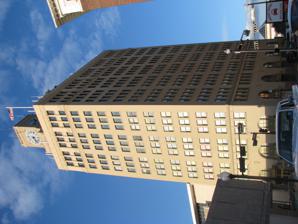
Building: San Jacinto Building
Country: United States of America
Year built: 1922
Office building in Beaumont, Texas United States historic place San Jacinto Building U.S. Historic district Contributing property The building in 2010 Location 595 Orleans St., Beaumont, Texas Coordinates 30°4′55.5″N 94°5′53.5″W / 30.082083°N 94.098194°W / 30.082083; -94.098194 Area less than one acre Built 1921 Architect Sanguinet, Staats, and Gottlieb Architectural style Classical Revival Part of Beaumont Commercial District ( ID78002959 ) Designated CP April 14, 1978 The San Jacinto Building in Beaumont, Texas was built between 1921–1922 and was completed for the San Jacinto Life Insurance Company. The building is 15 stories tall and supports a large clock tower on top. Each dial is 17 feet in diameter. The building was altered in the 1950s with the removal of a "cupola" and the cornice that surrounded the building. It is privately owned today and is used as an office building. The building contributes to the Beaumont Commercial District . Gallery San Jacinto Building (Left) and Hotel Beaumont Building detail. The San Jacinto's lobby The clock movement and east facing dial. See also National Register of Historic Places portal Texas portal National Register of Historic Places listings in Jefferson County, Texas References